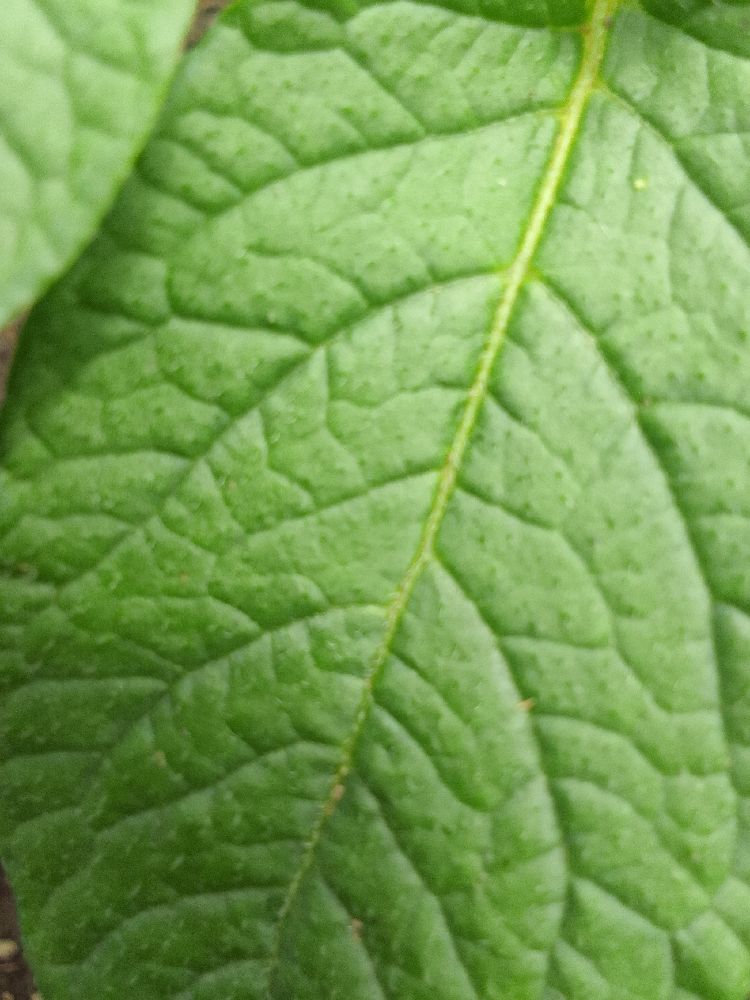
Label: Healthy